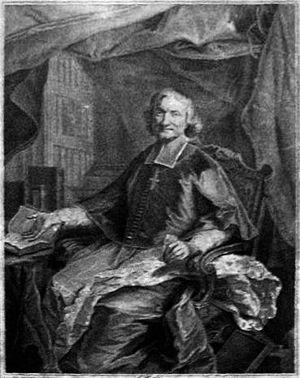
Gravure de Tournel, reprenant une peinture de Hyacinthe Rigaud (cet original est perdu)
Pierre de La Broue, né le 8 février 1644 à Toulouse et mort le 20 septembre 1720 à Mirepoix, est un évêque français. Il figure parmi les appelants les plus en vue du mouvement janséniste au début du XVIIIᵉ siècle.